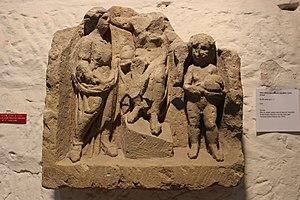
Triade divine provenant de Saverne